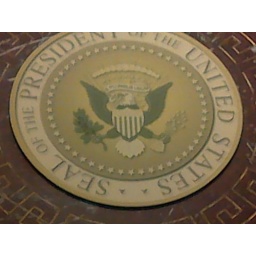
Snuck in a quic pic at the white house . Very productive mtg. Now back to NYC.